Sligo Abbey

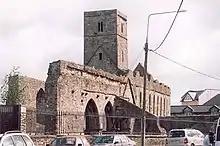
The church, seen from Abbey Street

In 1608 only one friar was left in the abbey, Father O'Duane, who died in this year. However, Father Daniel O'Crean arrived from Spain before O'Duane's death and built up a new community, succeeding so well that in 1627 Ross MacGeoghegan, provincial of the Dominical Order in Ireland, held a provincial chapter in Sligo.